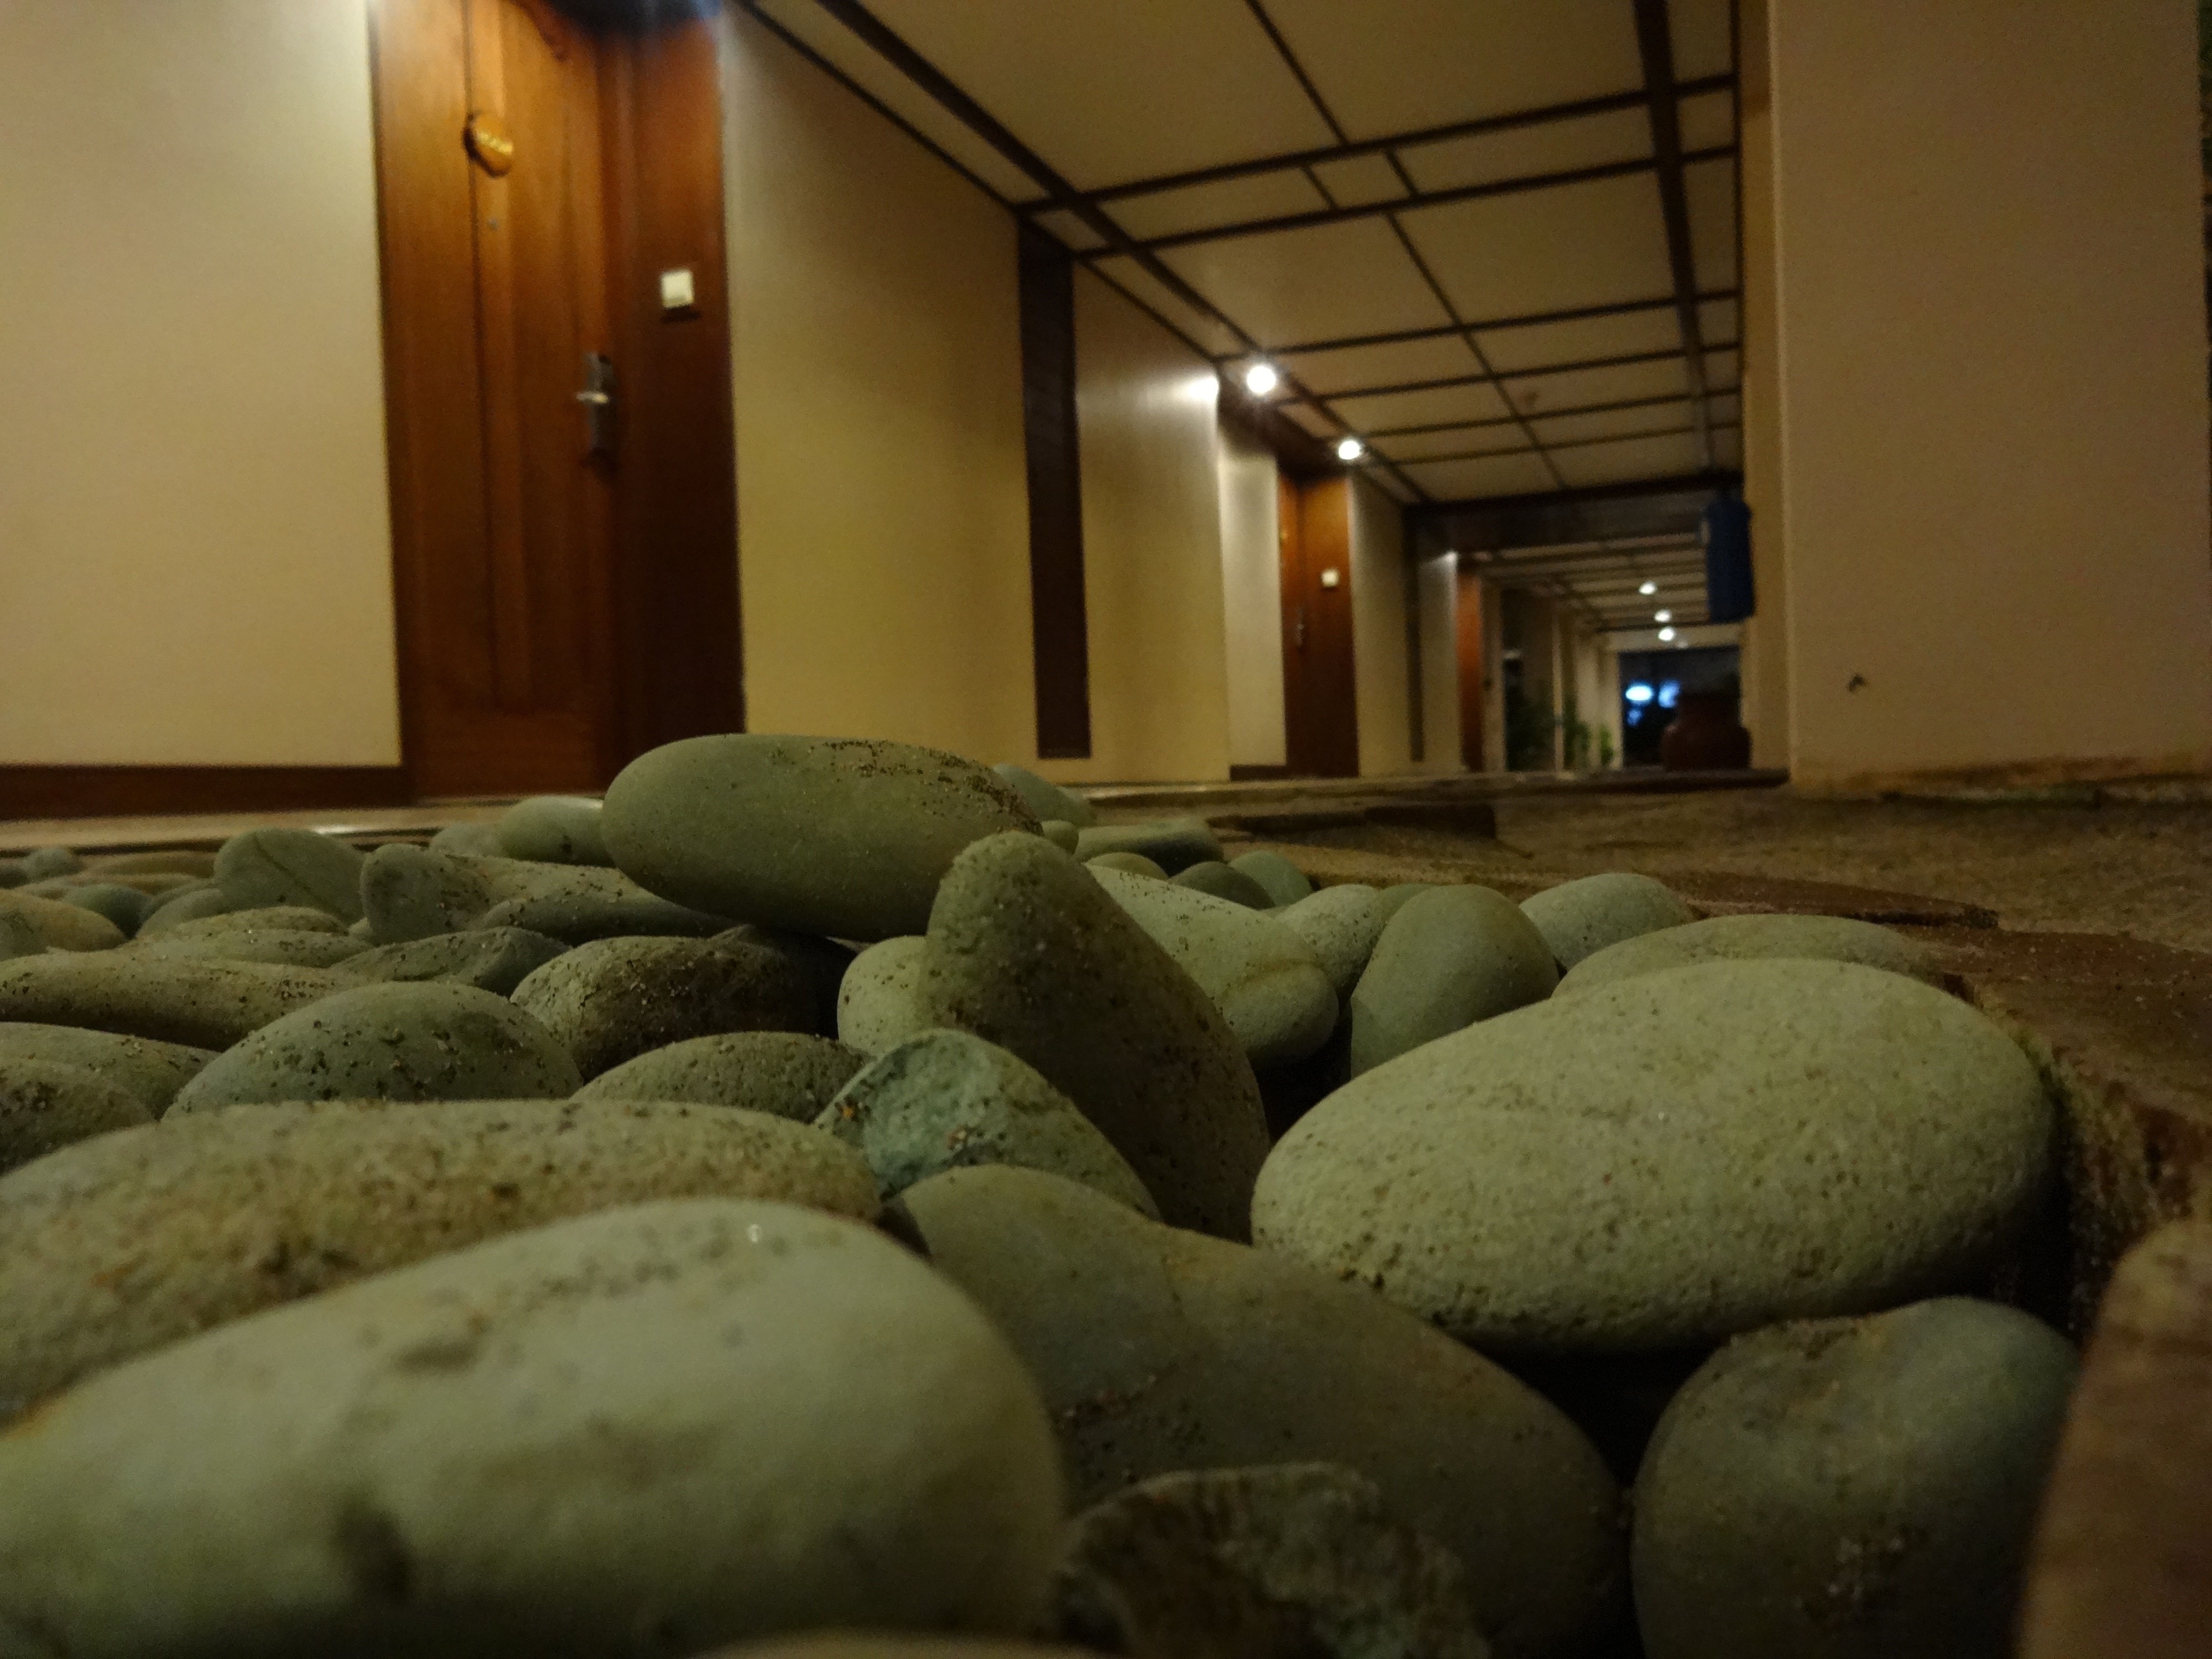
photography, room, stones, hotel, walls, picture, corridor, indonesia, objective, flooring